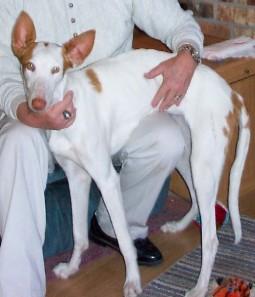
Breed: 210-n000006-Ibizan_hound